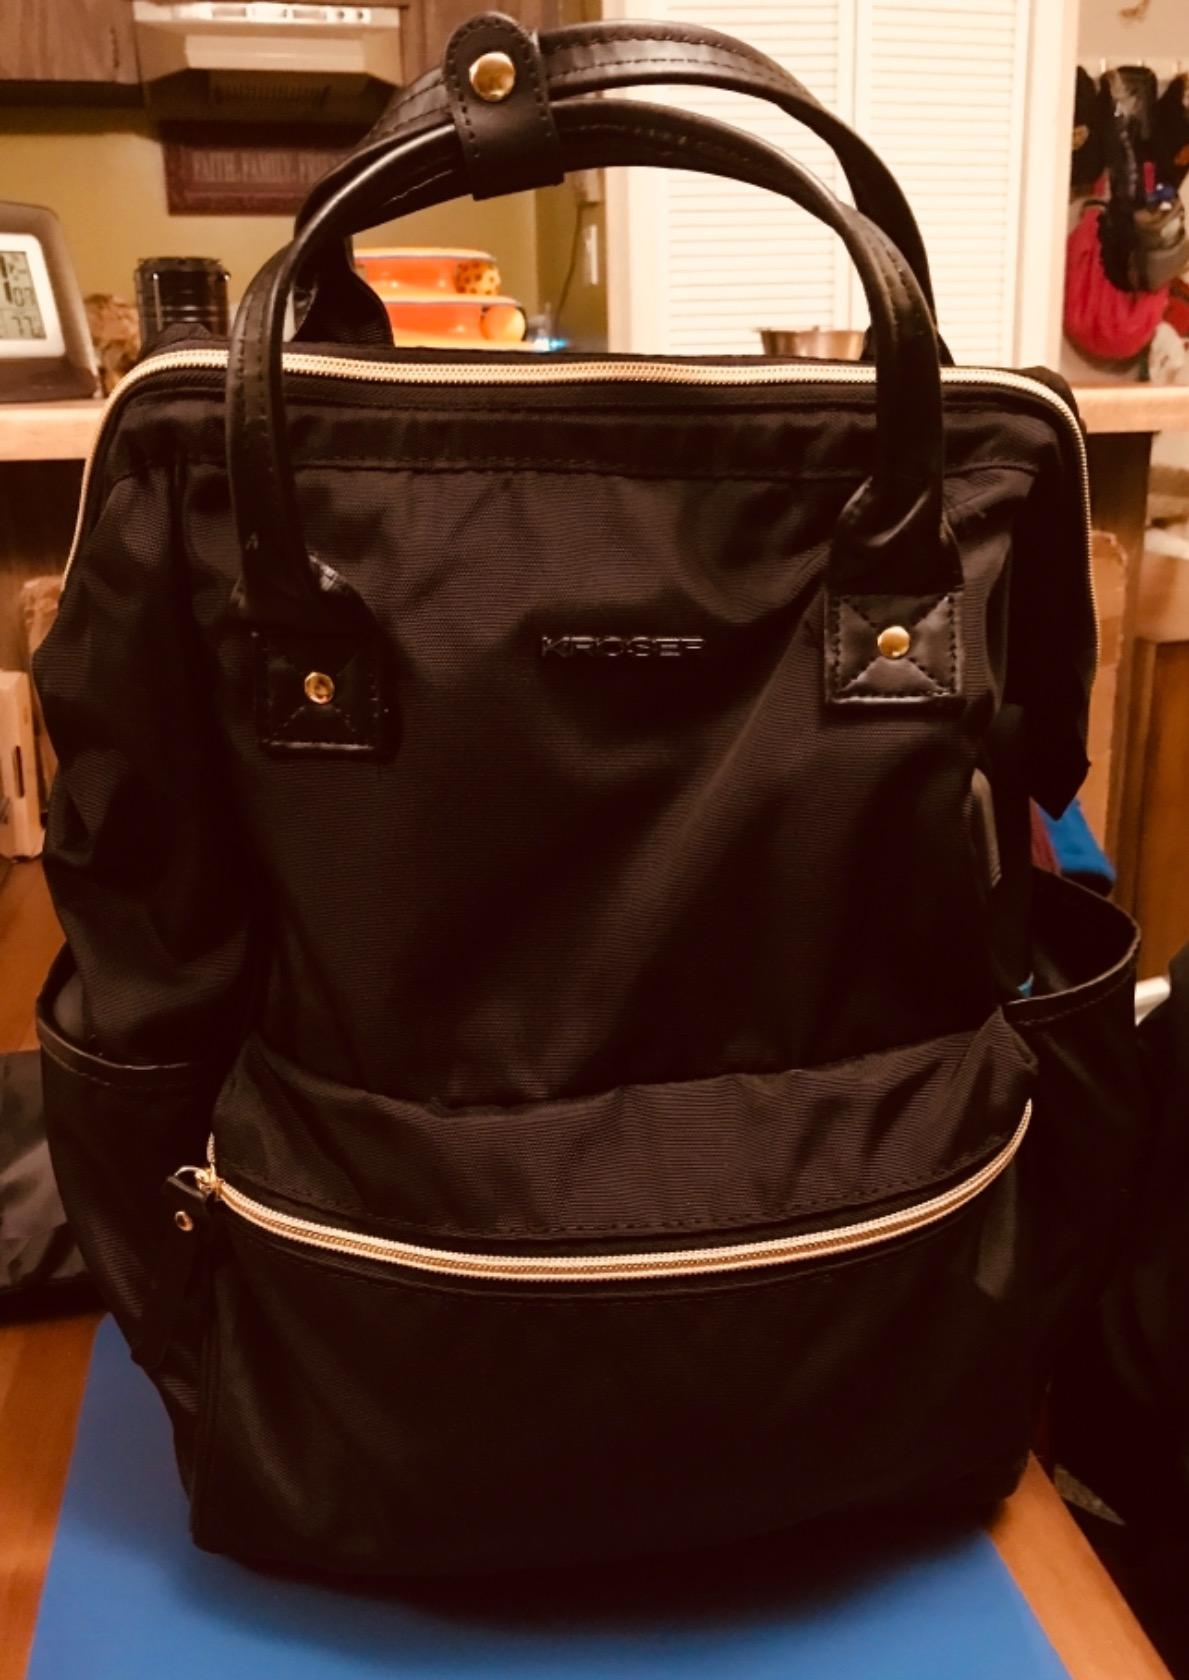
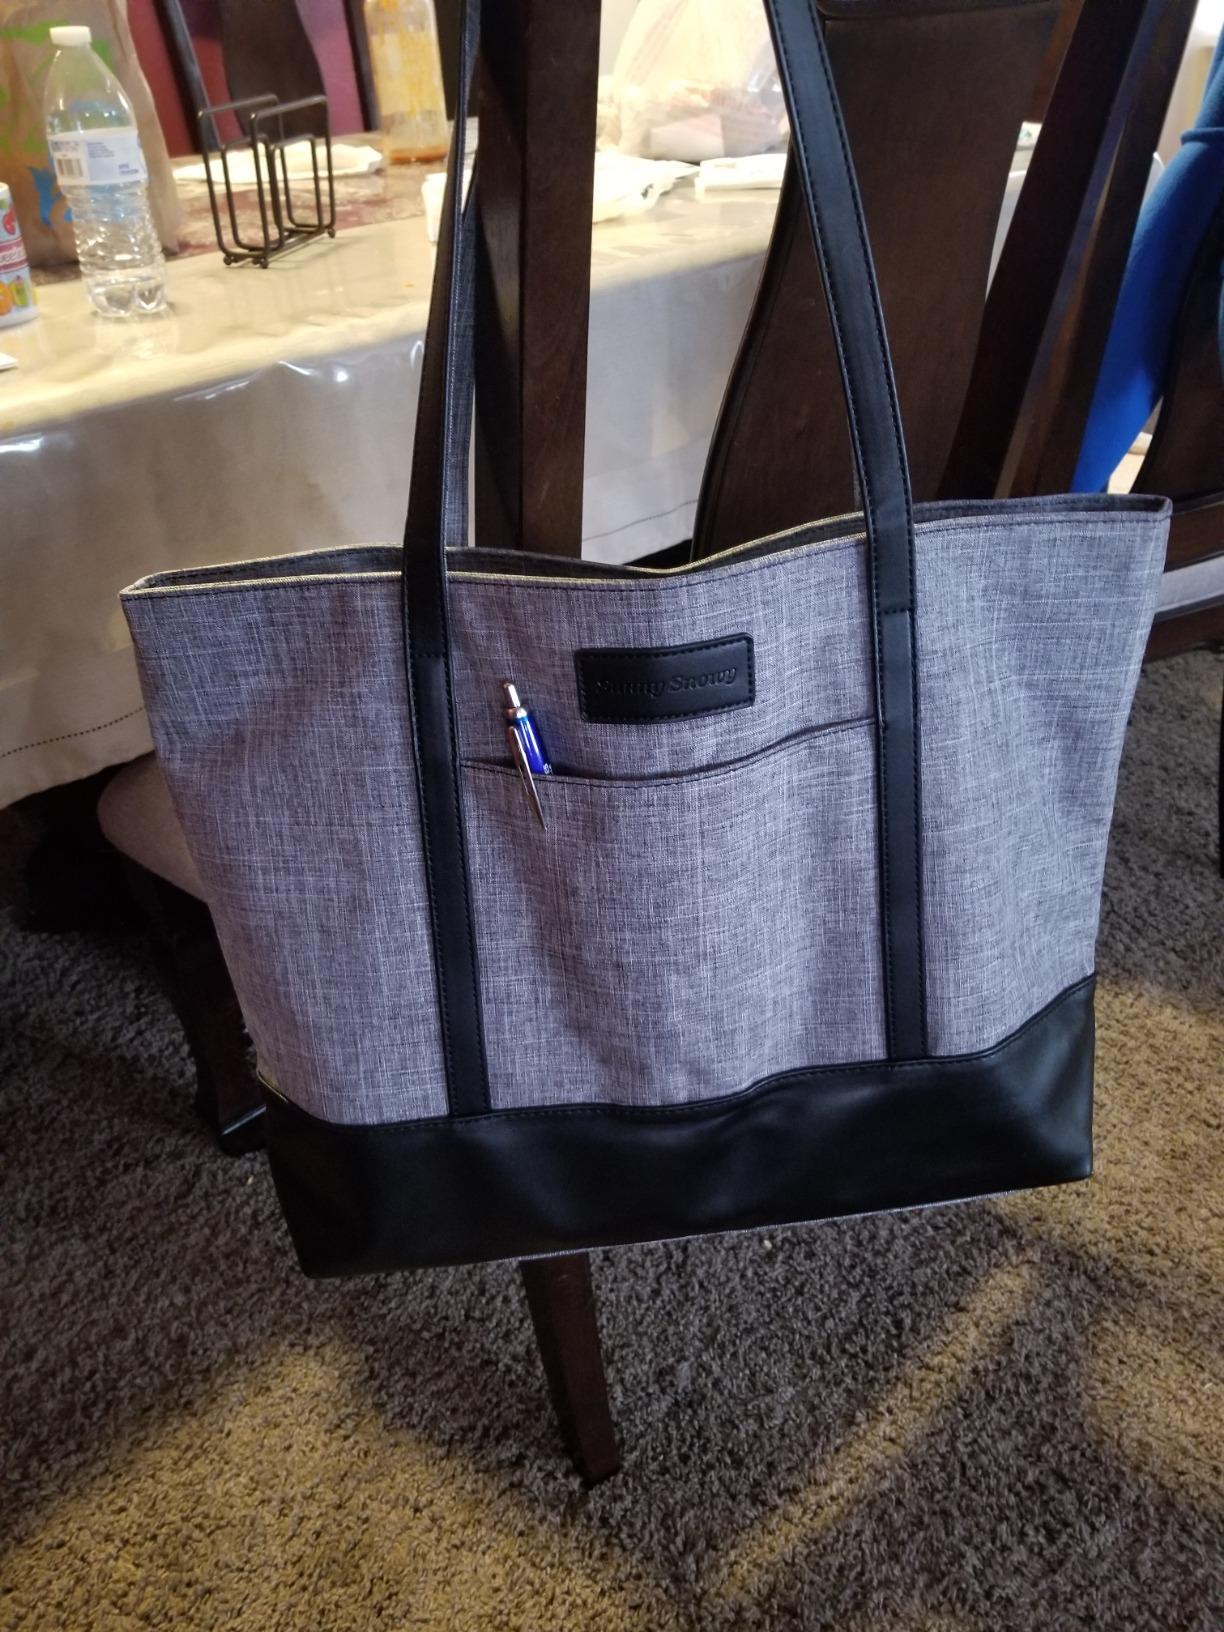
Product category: bag
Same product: no